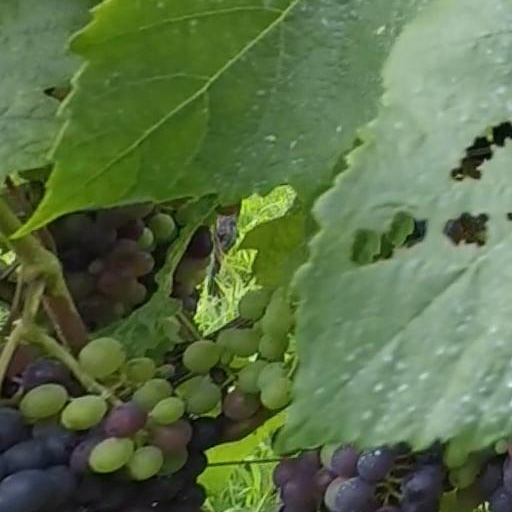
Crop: grape